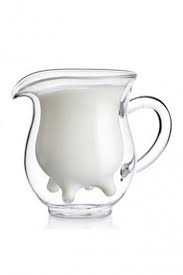
Waste category: glass